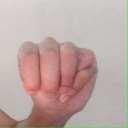
अक्षर: म